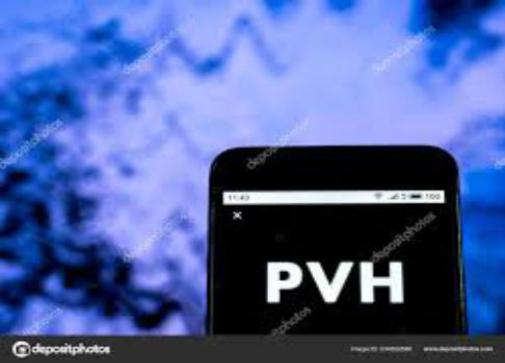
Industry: Clothes